Gardom's Edge

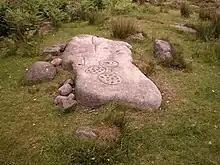
A replica of the cup and ring stone in situ at Gardom's Edge

The area's best-known archaeological feature is the cup-and-ring-marked stone (petroglyph) located at Ordnance Survey grid reference SK273730. The carved stone was discovered in the 1940s and has subsequently been buried under a replica to protect it from weathering and other damage. Another replica is on display in the Weston Park Museum.